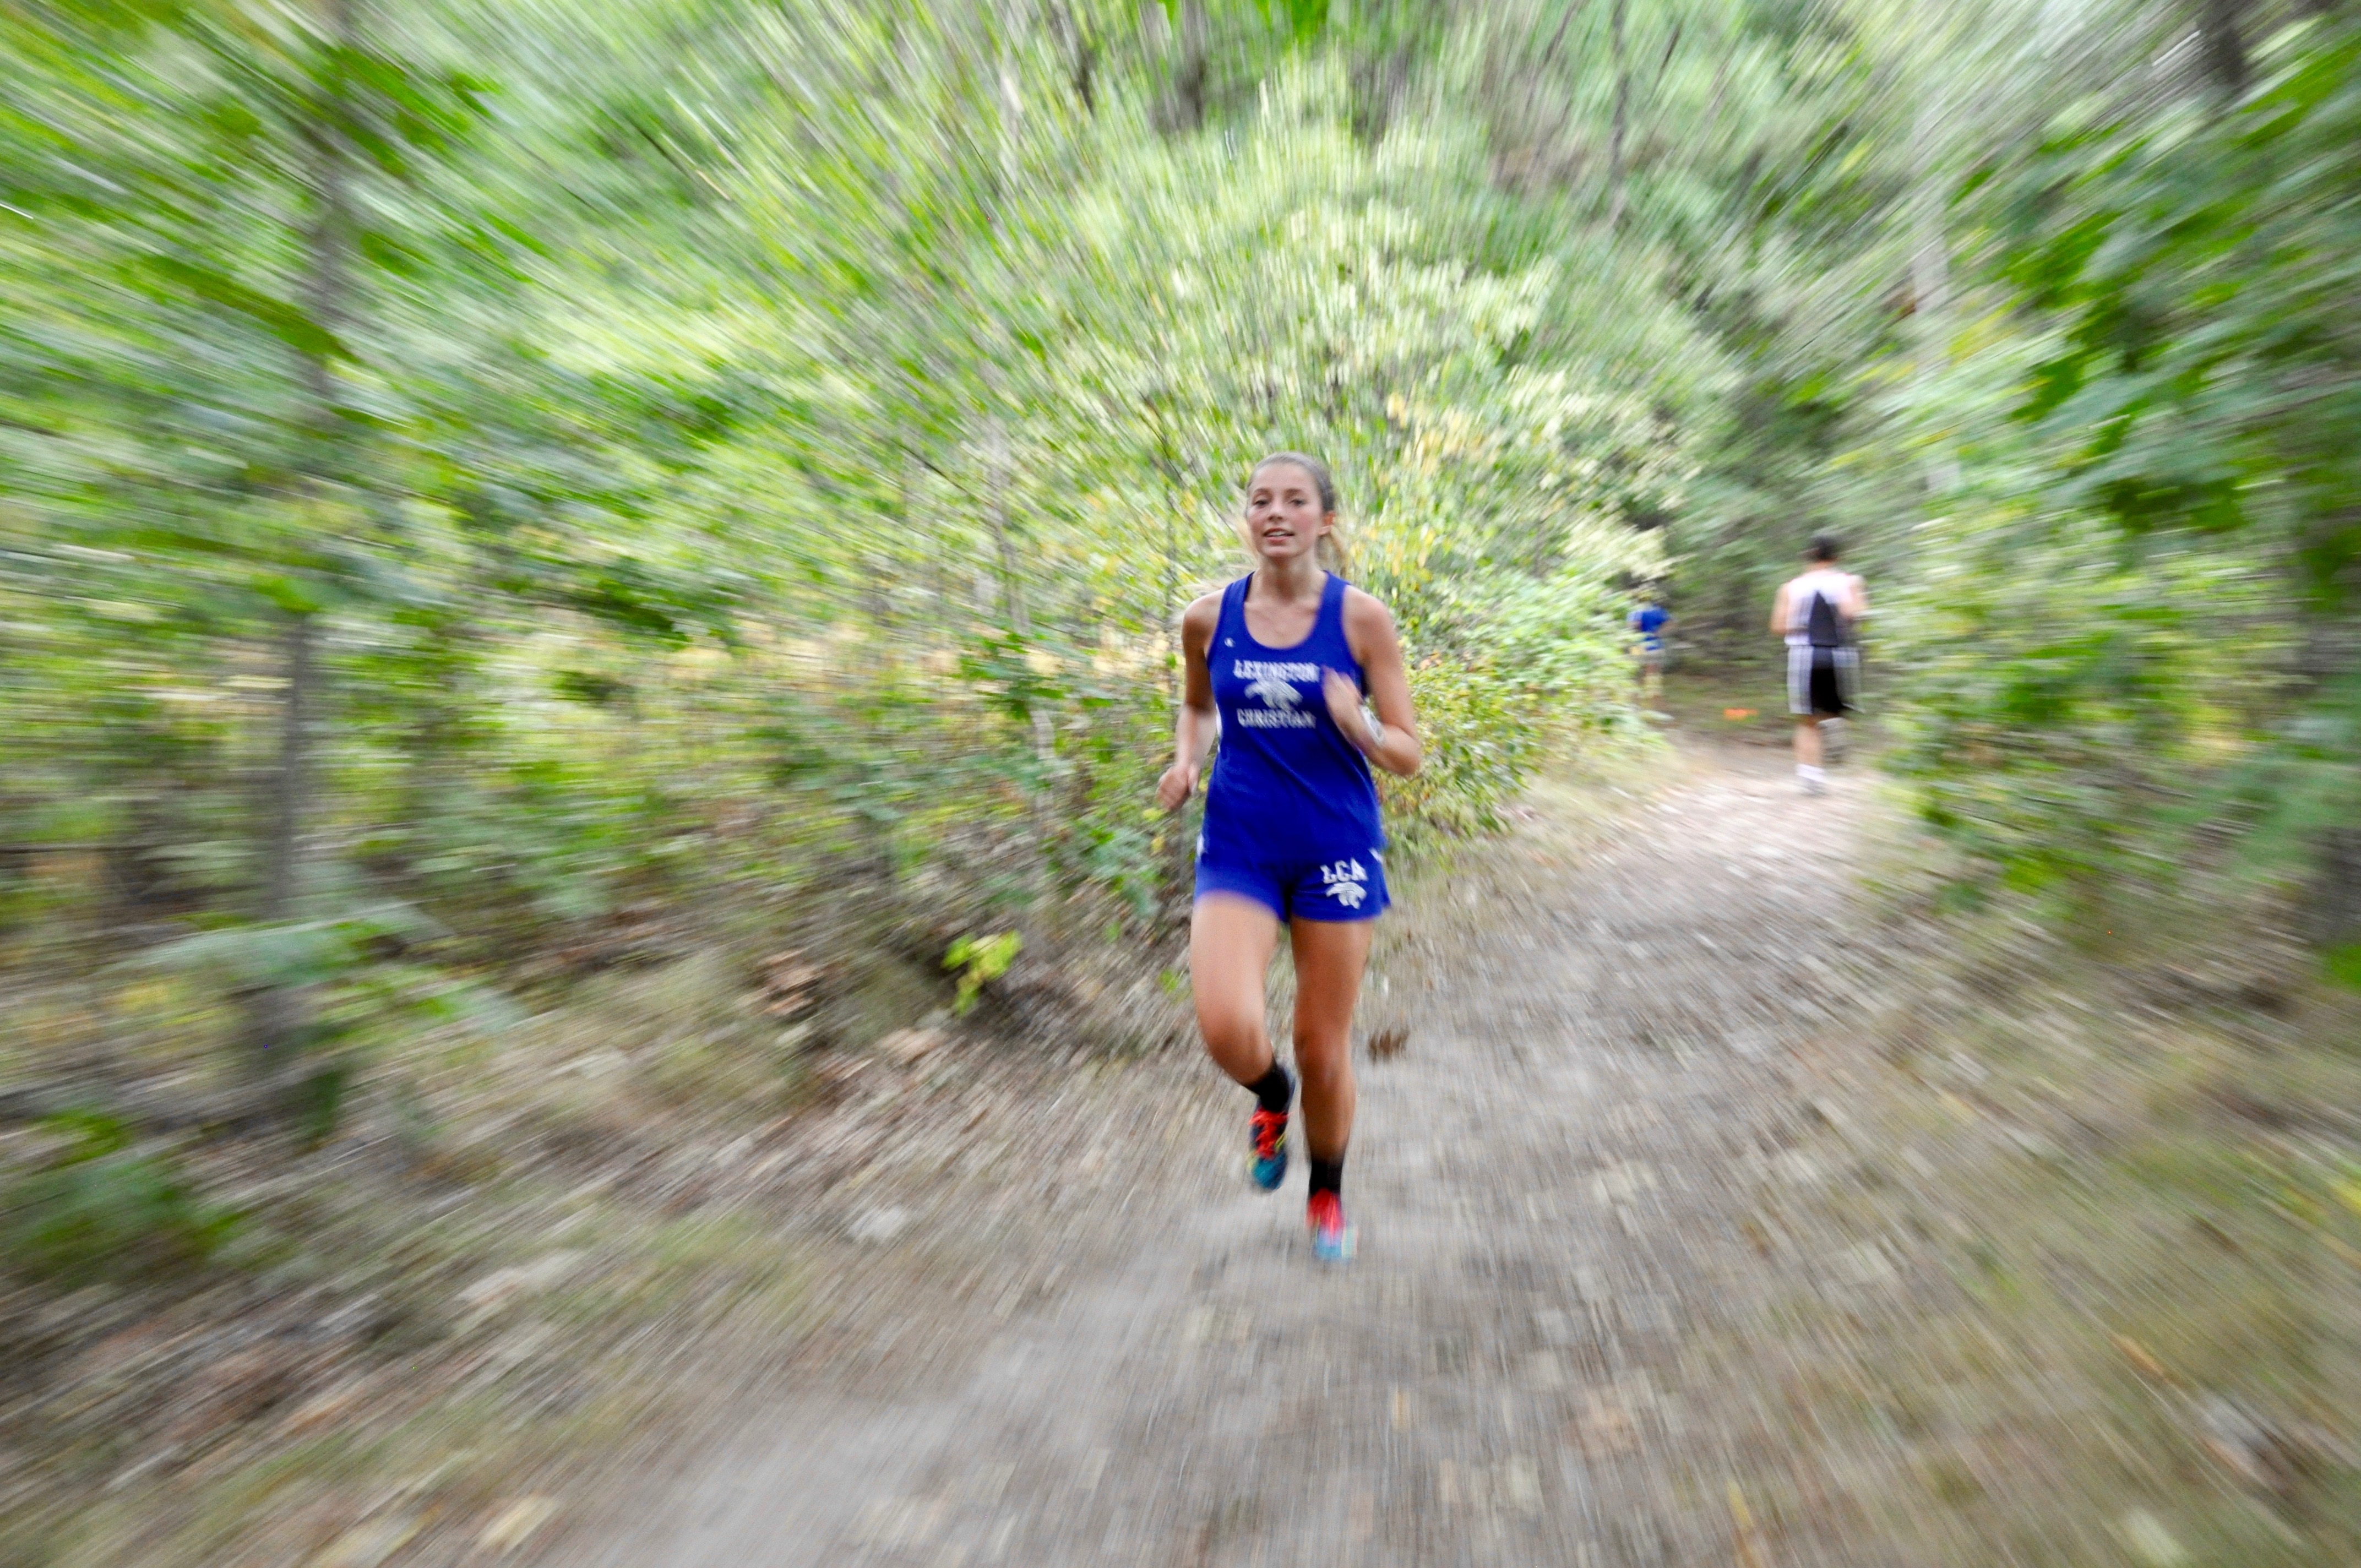
person, trail, running, recreation, jogging, race, sports, endurance, mountain biking, physical exercise, human action, endurance sports, ultramarathon, duathlon, cross country cycling